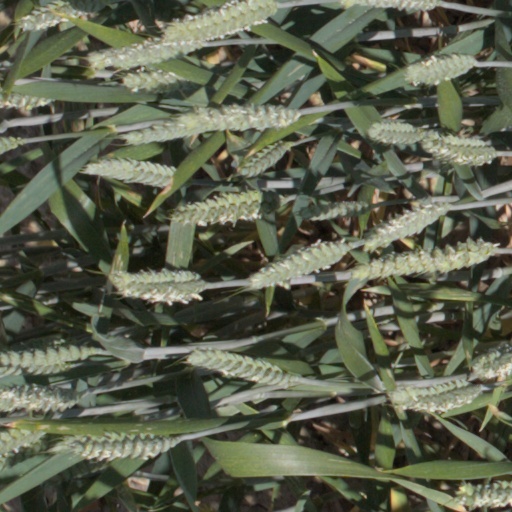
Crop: wheat